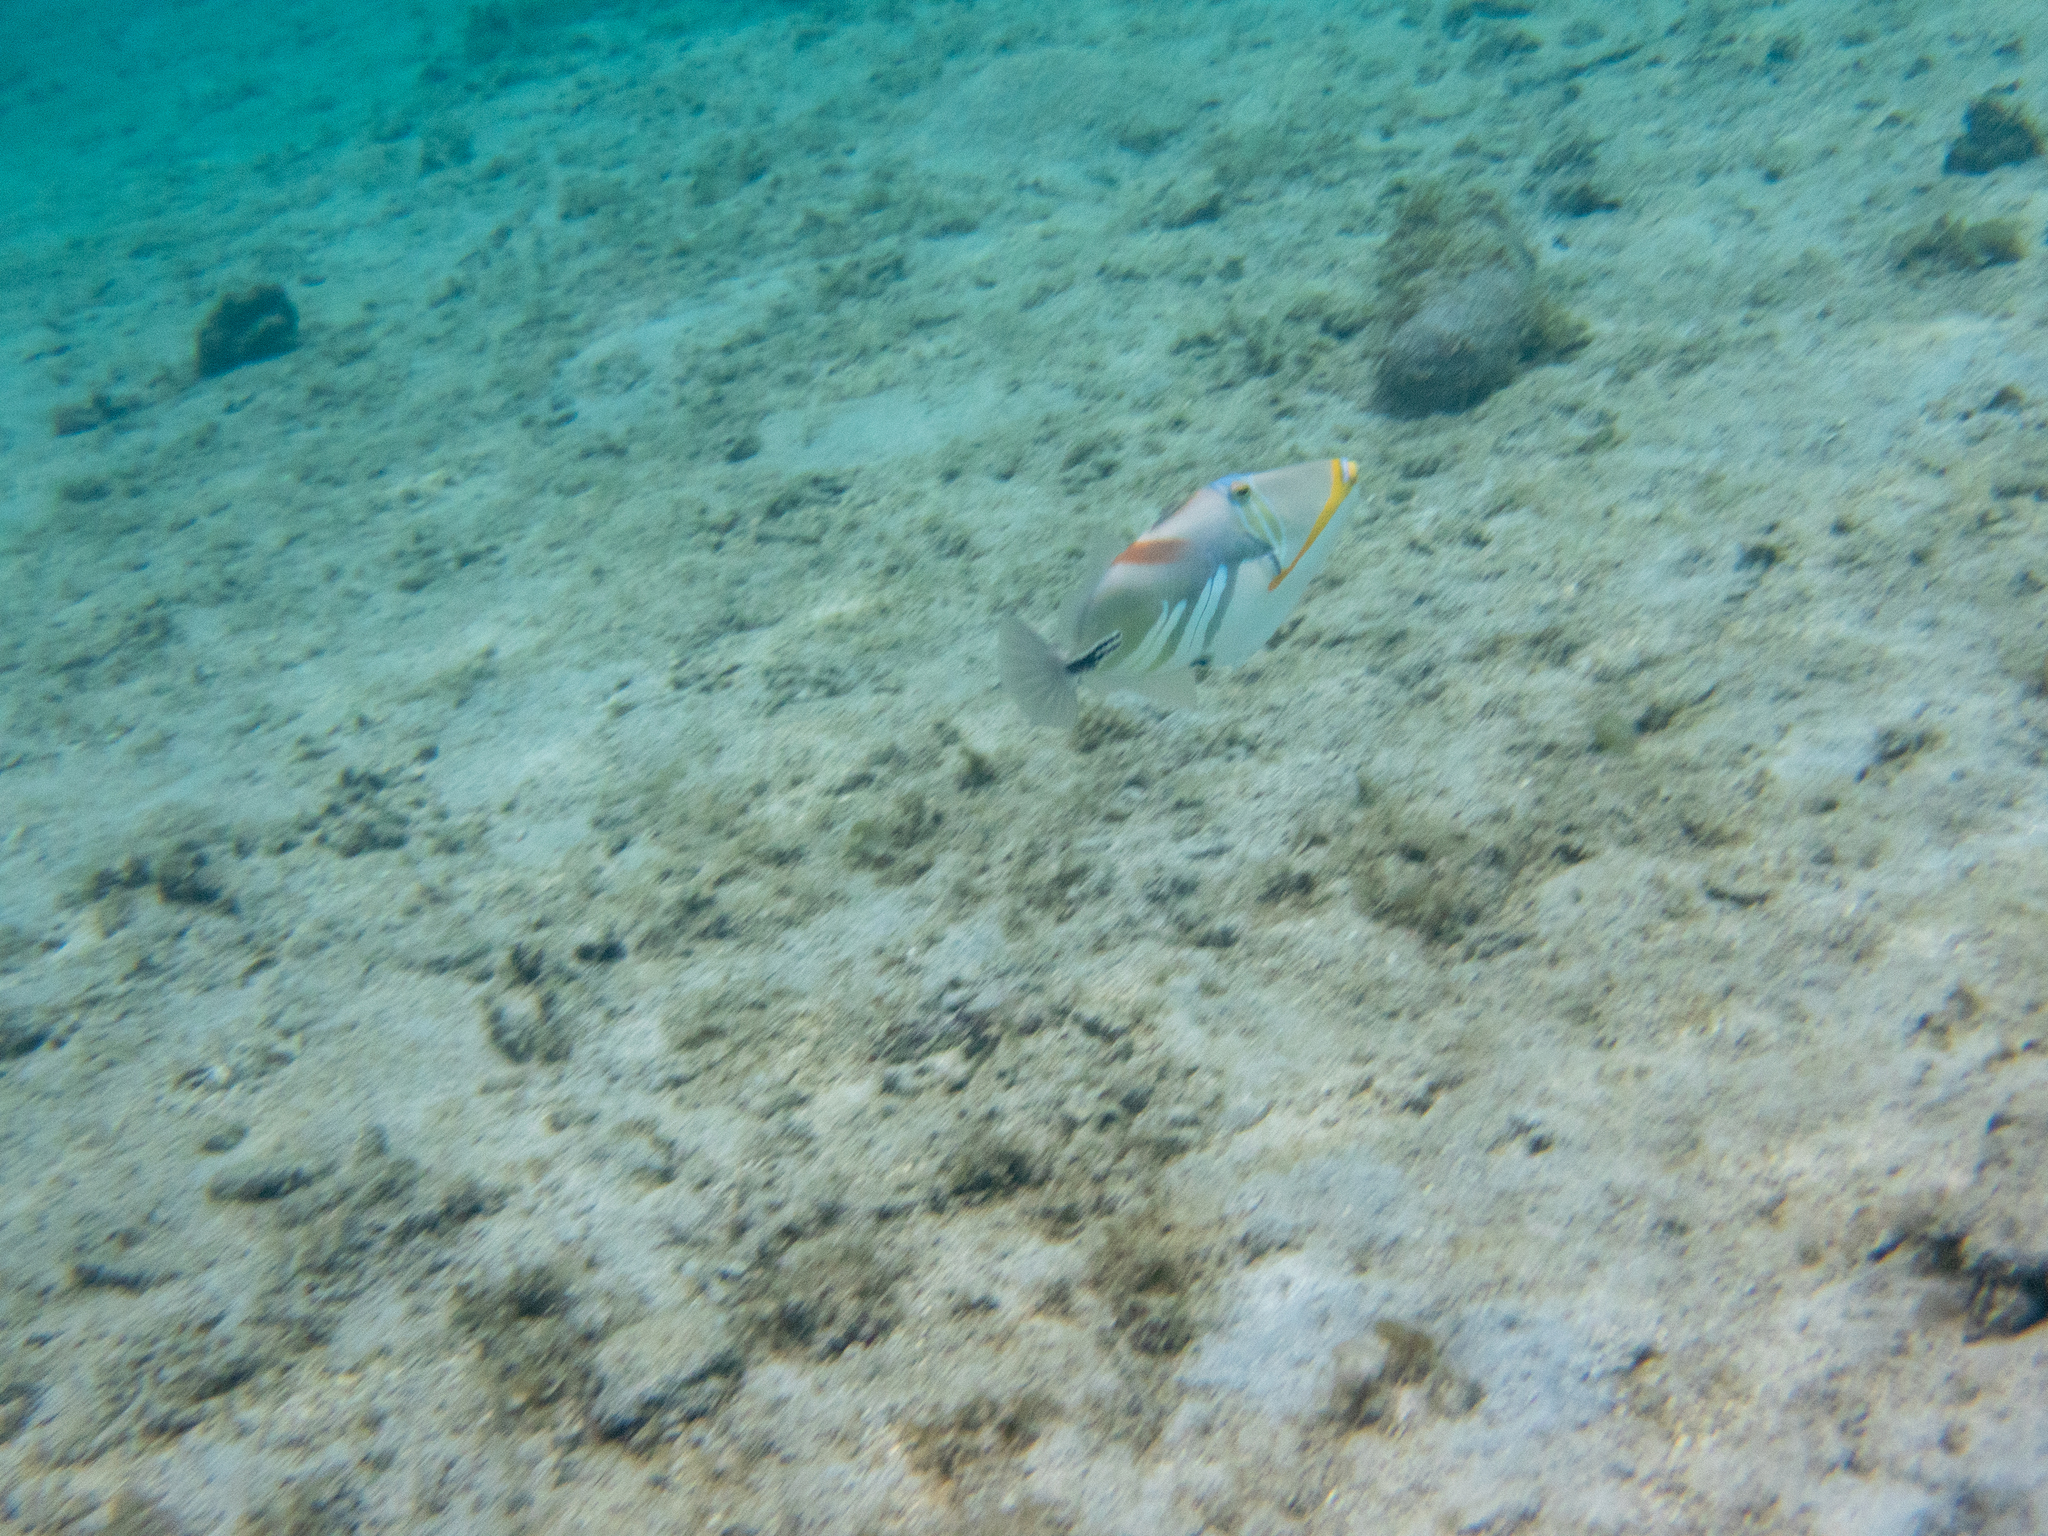
Rhinecanthus aculeatus (Lagoon Triggerfish)